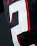
Number: 2